Ribbon cable

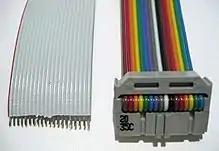
Left: 20-way grey ribbon cable with wire for pin 1 marked red, insulation partly stripped. Right: 16-way rainbow ribbon with IDC connector.

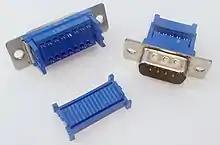
IDC D-sub connectors DE-9 (male) and DA-15 (female)

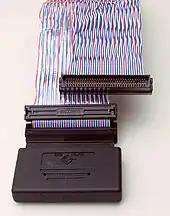
Twisted ribbon cable used for Parallel SCSI connections

A ribbon cable is a cable with many conducting wires running parallel to each other on the same flat plane. As a result, the cable is wide and flat. Its name comes from its resemblance to a piece of ribbon.